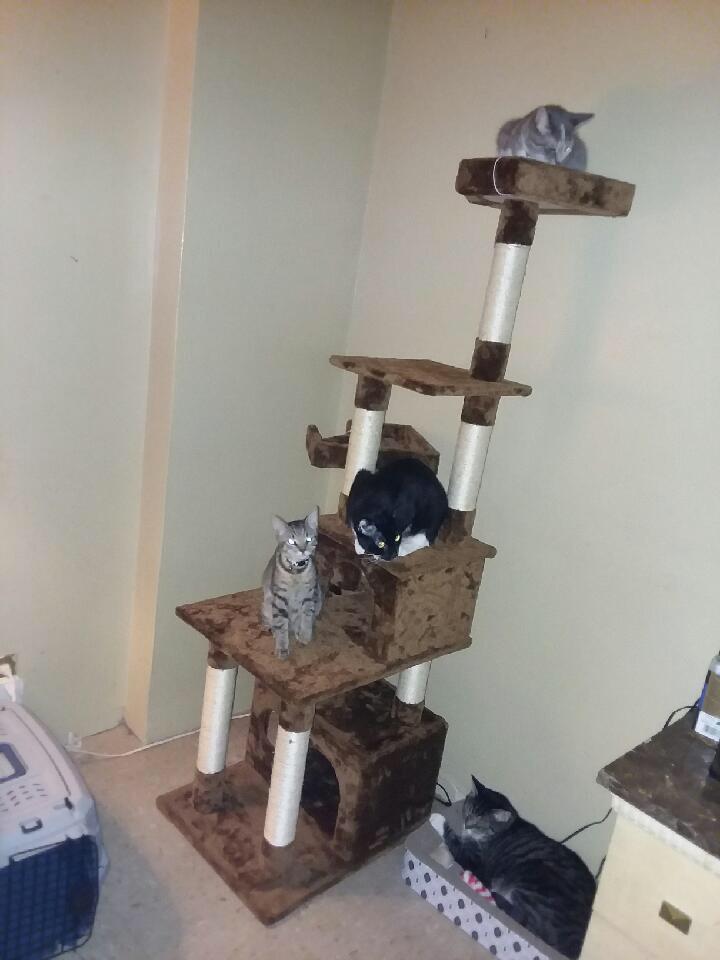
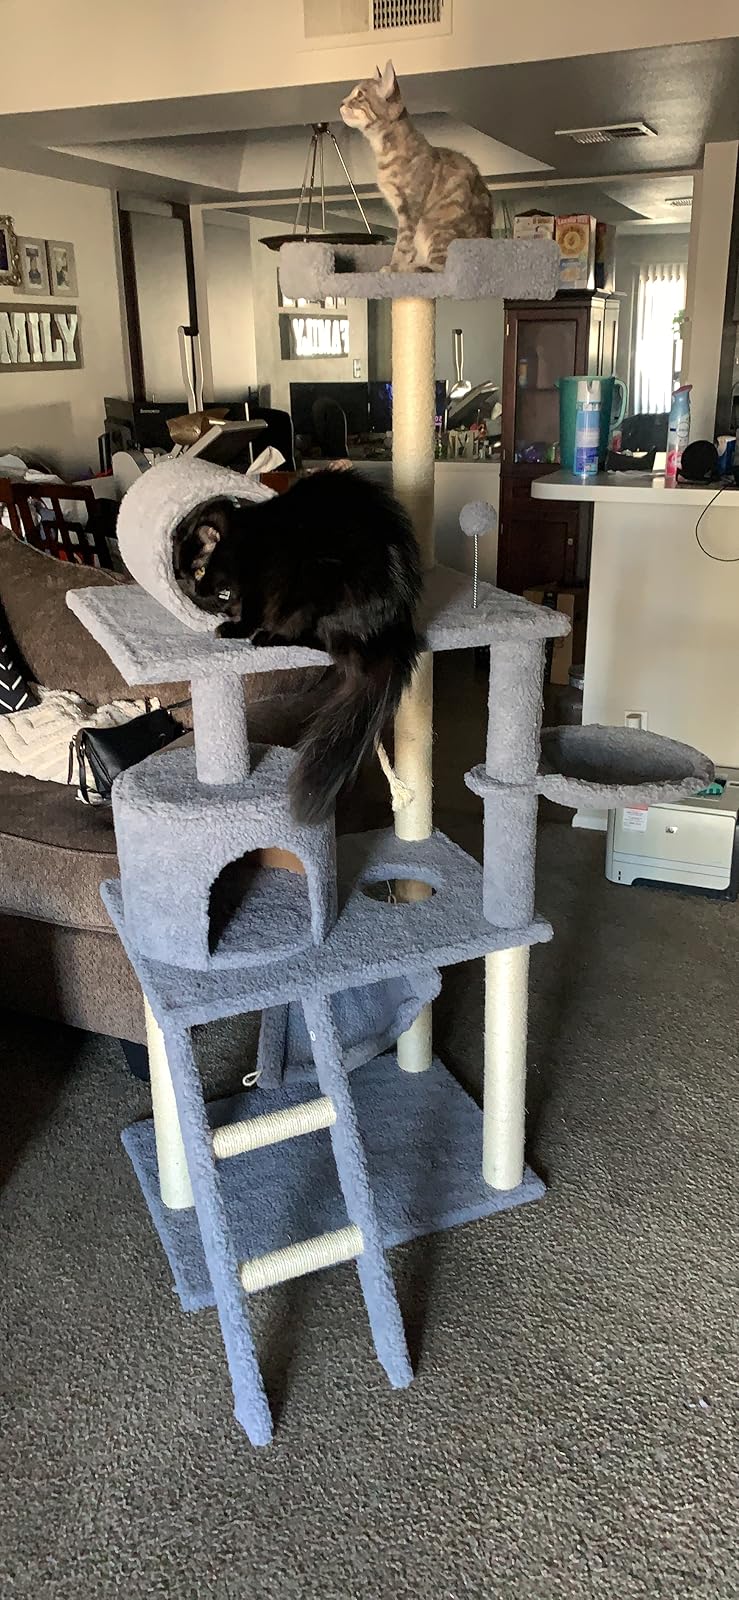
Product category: items_cat tree
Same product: no